REMUS (vehicle)

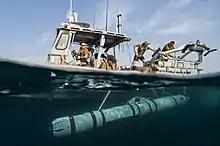
US Navy sailors launch a REMUS 600 (designated Mk 18 Mod 2 in Navy service) in the Persian Gulf

In 2012, the mine detection-variant of the REMUS 600 was deployed by the US Navy to the 5th Fleet, operating primarily in the Persian Gulf. REMUS vehicles in Navy service are generally deployed from rigid hull inflatable boats, which can carry two vehicles, although they have been deployed from littoral combat ship and from an MH-60S Seahawk helicopter in exercises. In 2018, a US Navy REMUS 600 named “Smokey” was captured by Houthi combat divers off the coast of Yemen; the Houthi forces published a video of the captured vehicle.